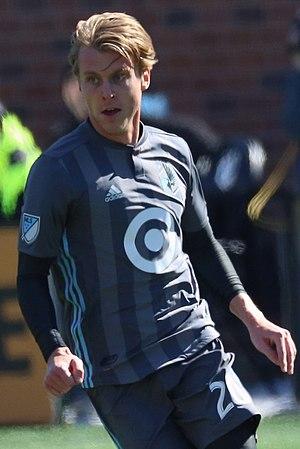
Rasmus Schüller est un footballeur international finlandais, né le 18 juin 1991 à Espoo. Il évolue au poste de milieu relayeur.